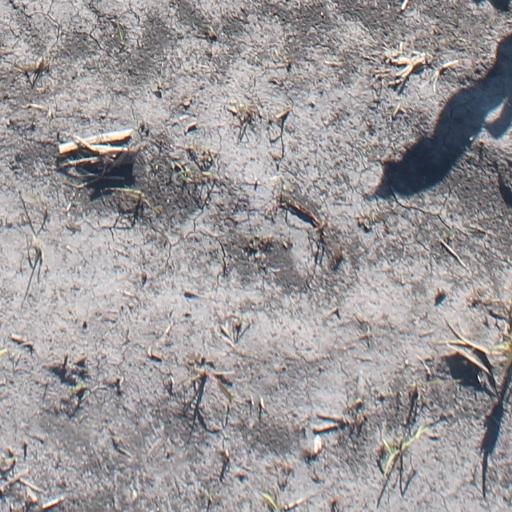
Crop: maize; corn